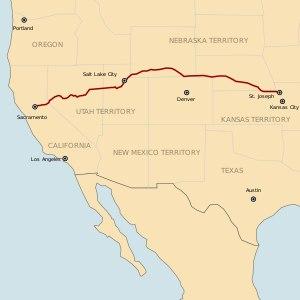
Le Pony Express est un service de distribution rapide du courrier aux États-Unis, en service entre le 3 avril 1860 et octobre 1861. Reliant en une dizaine de jours Saint-Joseph dans le Missouri à Sacramento en Californie en passant par les Grandes Plaines, les montagnes Rocheuses et la Sierra Nevada, ce système vise à sortir l'ouest des États-Unis de son isolement géographique.